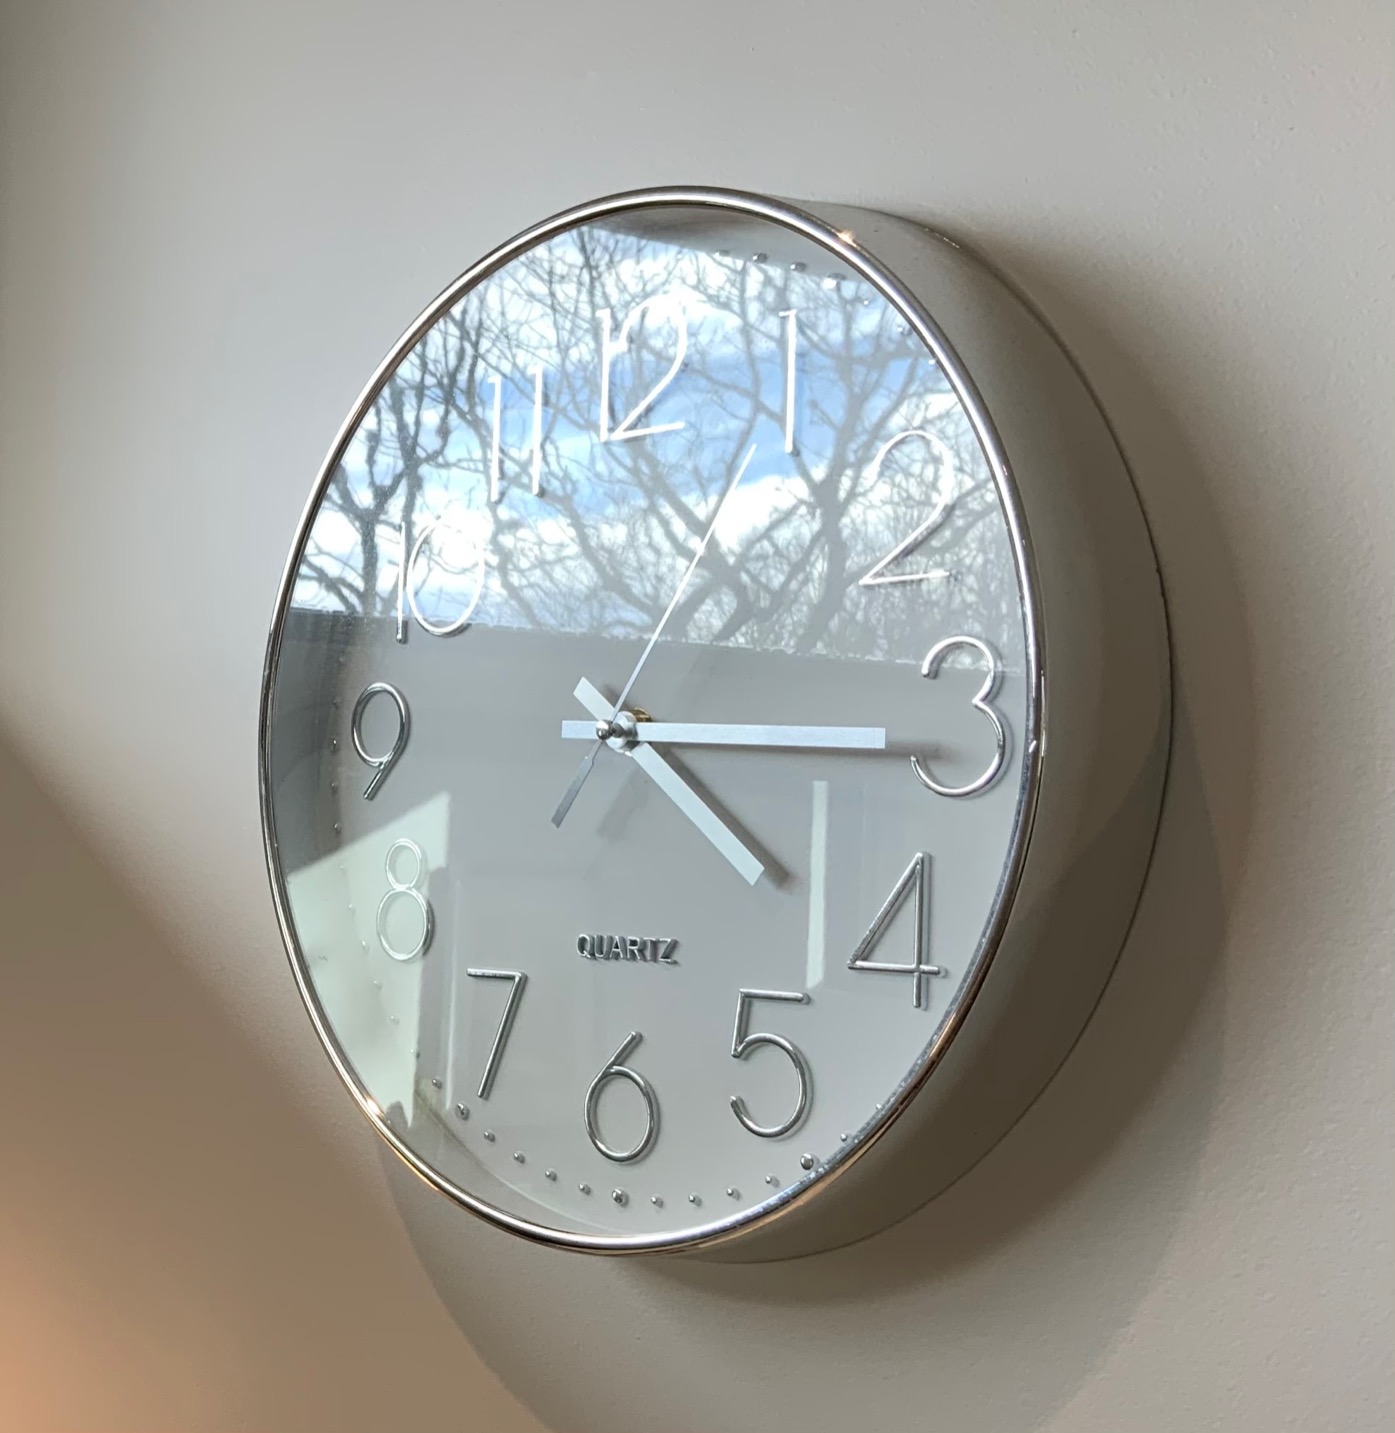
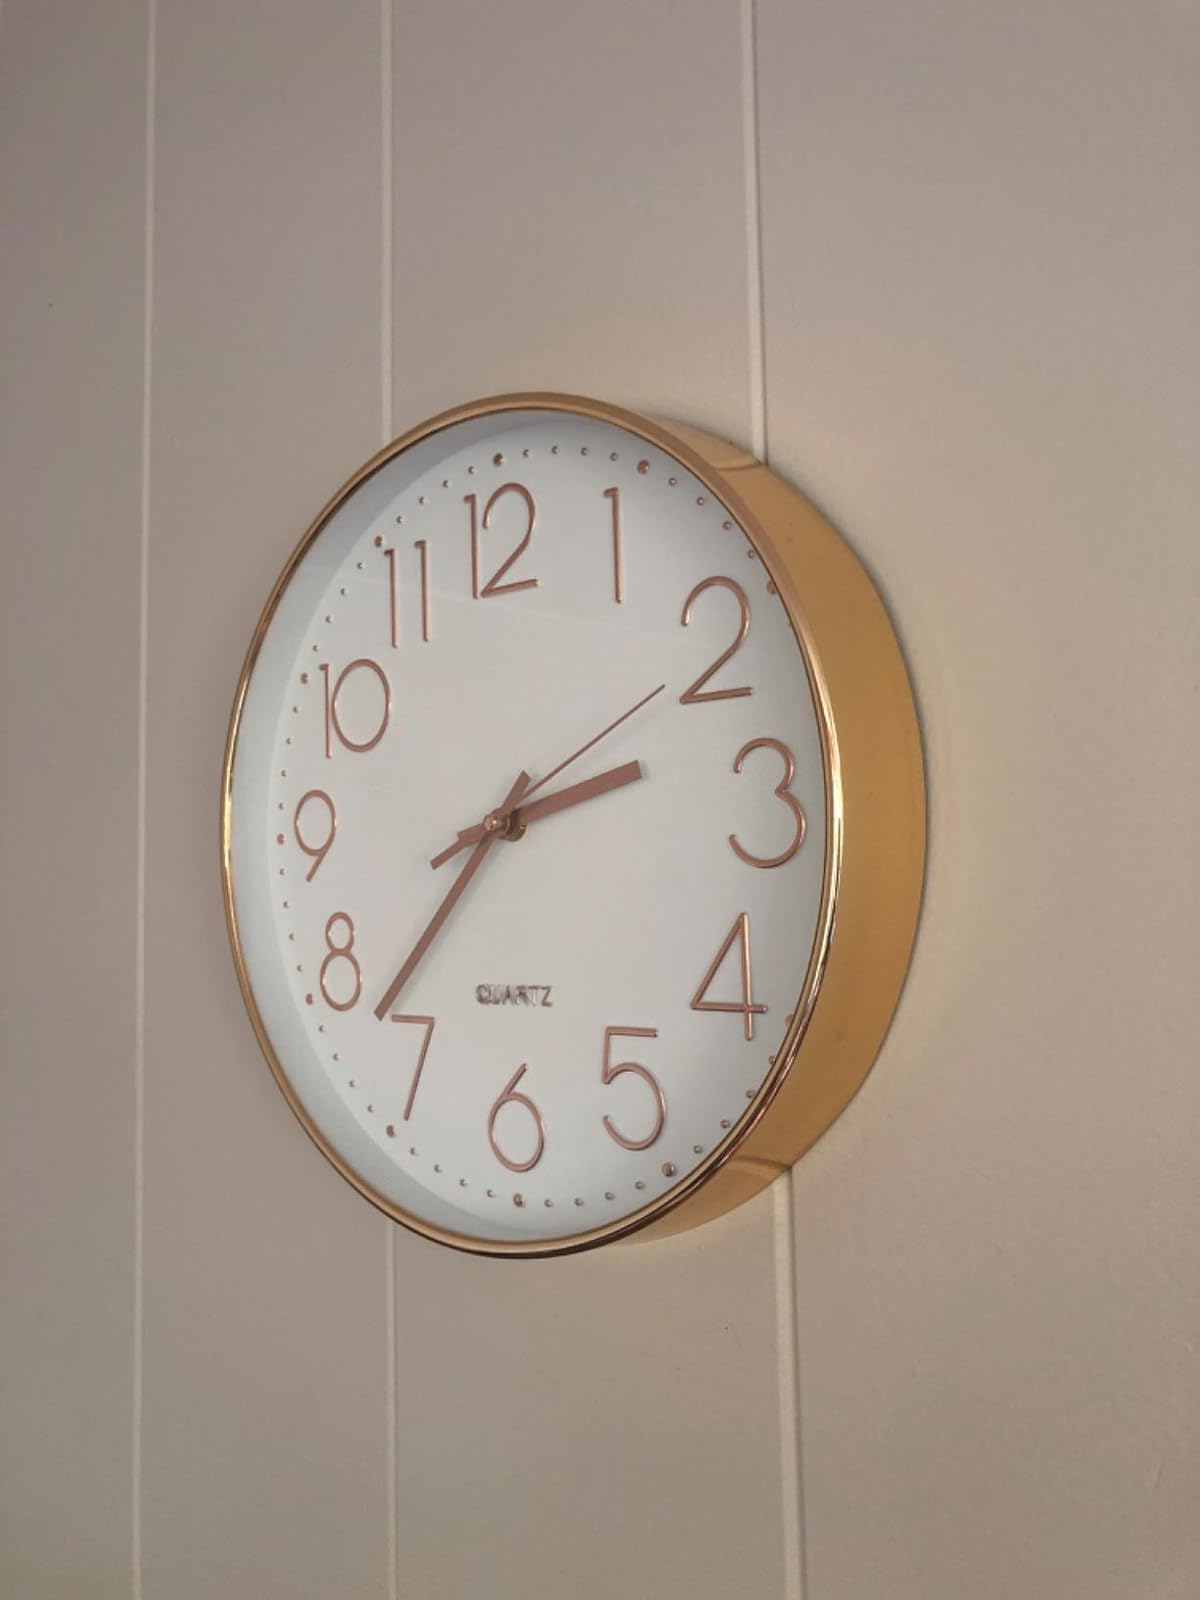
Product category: clock
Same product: no